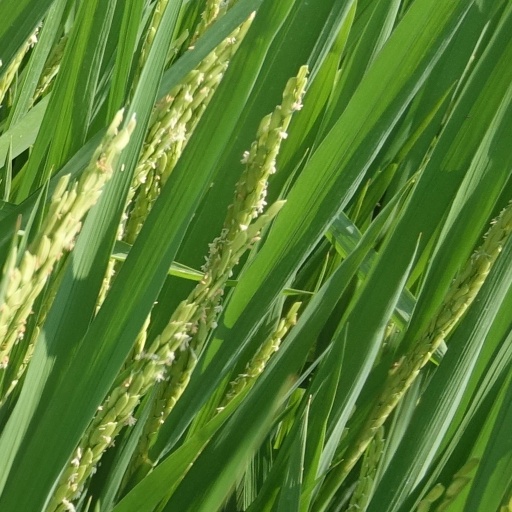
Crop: rice